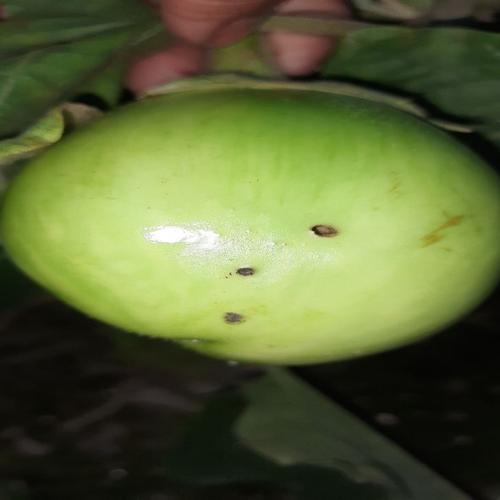
Label: Shoot and Fruit Borer